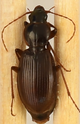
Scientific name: Synuchus impunctatus
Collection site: Bartlett Experimental Forest NEON (BART), plot BART_068